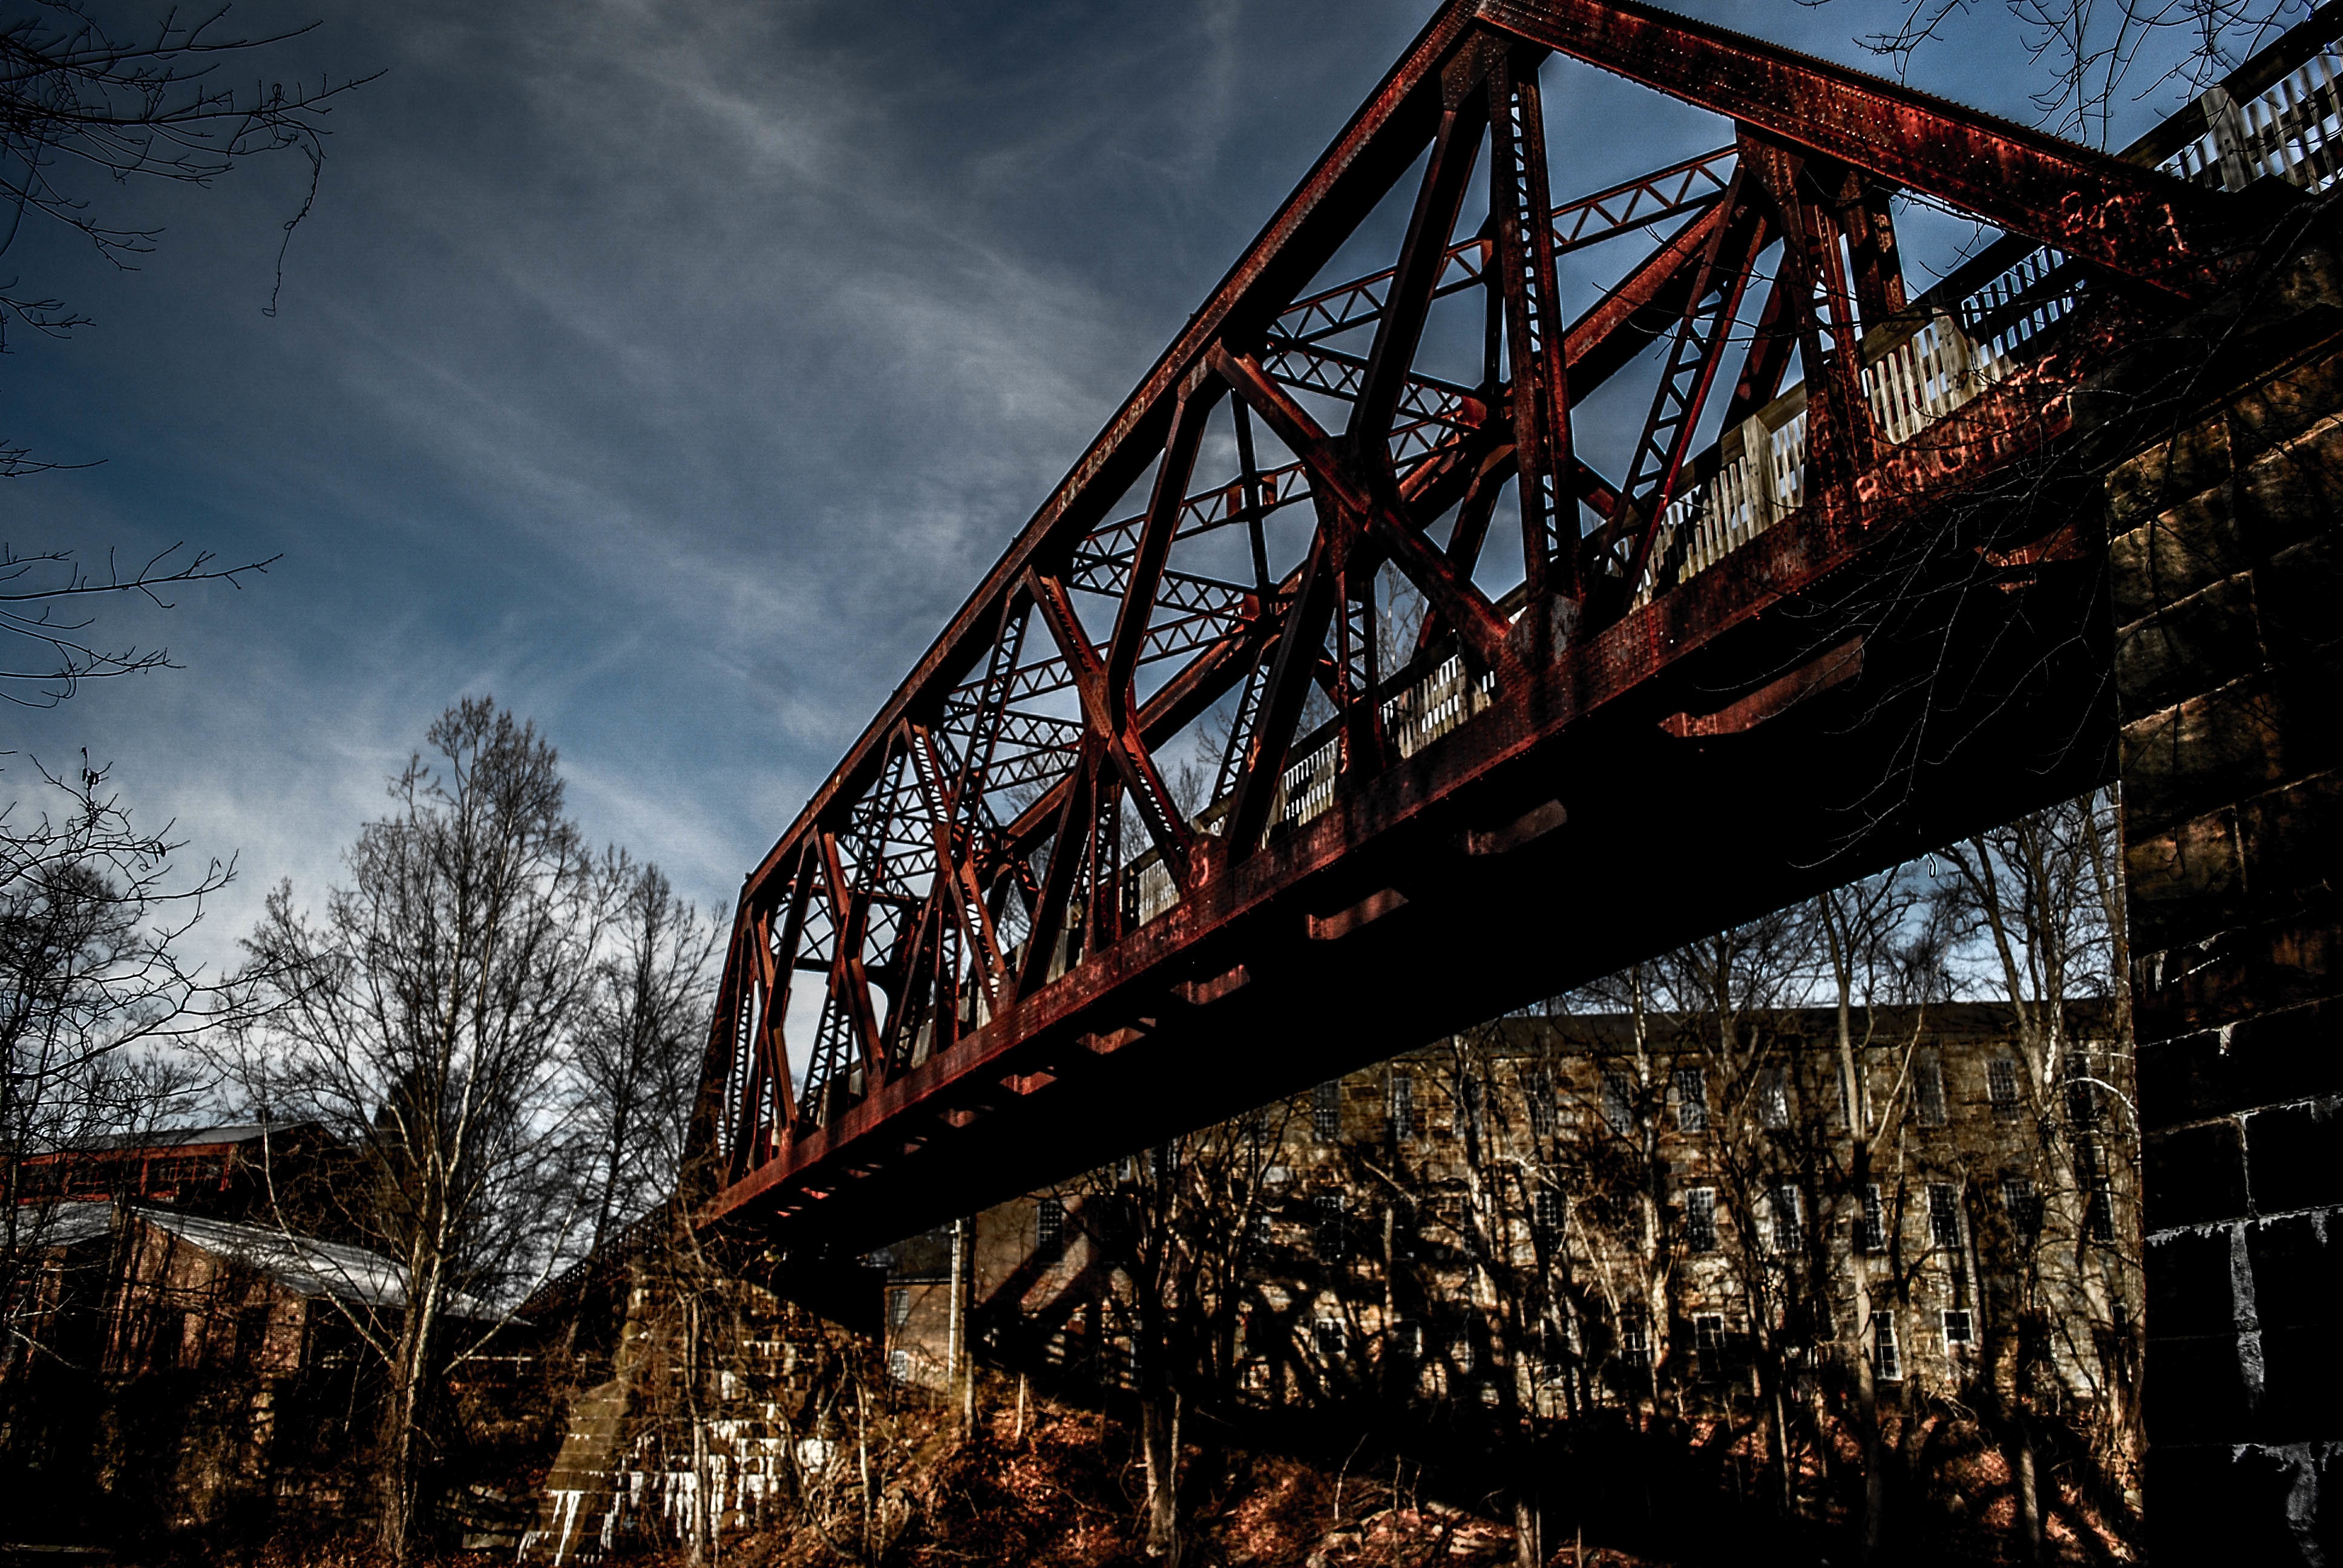
bridge, night, cityscape, transport, evening, reflection, industry, truss bridge, urban area, nonbuilding structure